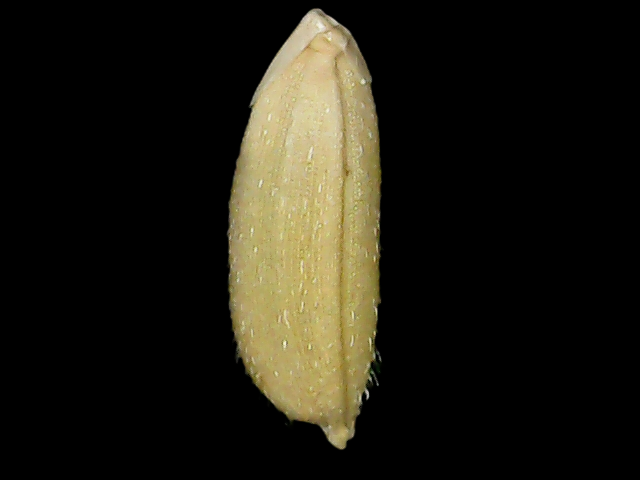
Rice variety: Bd30